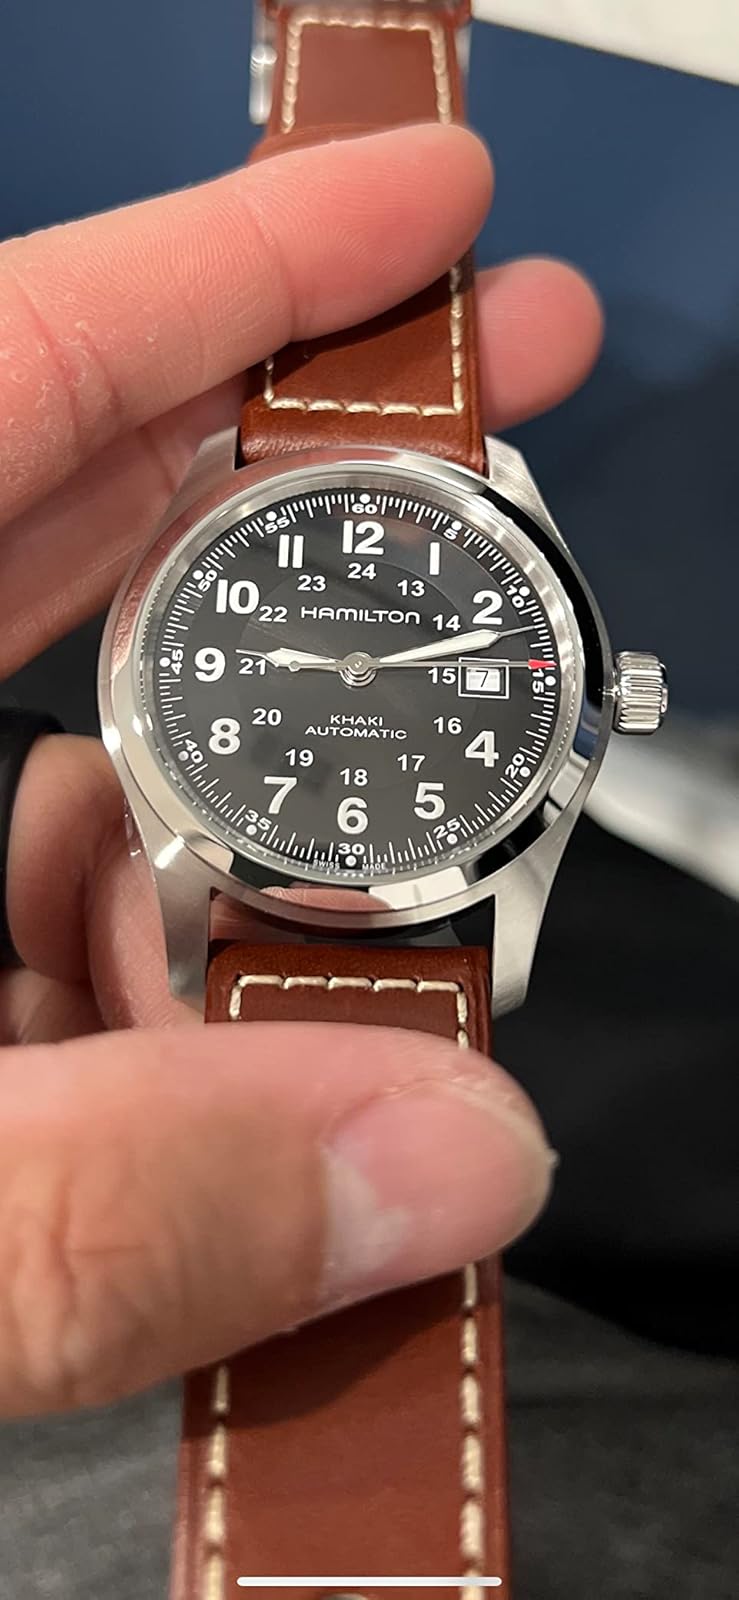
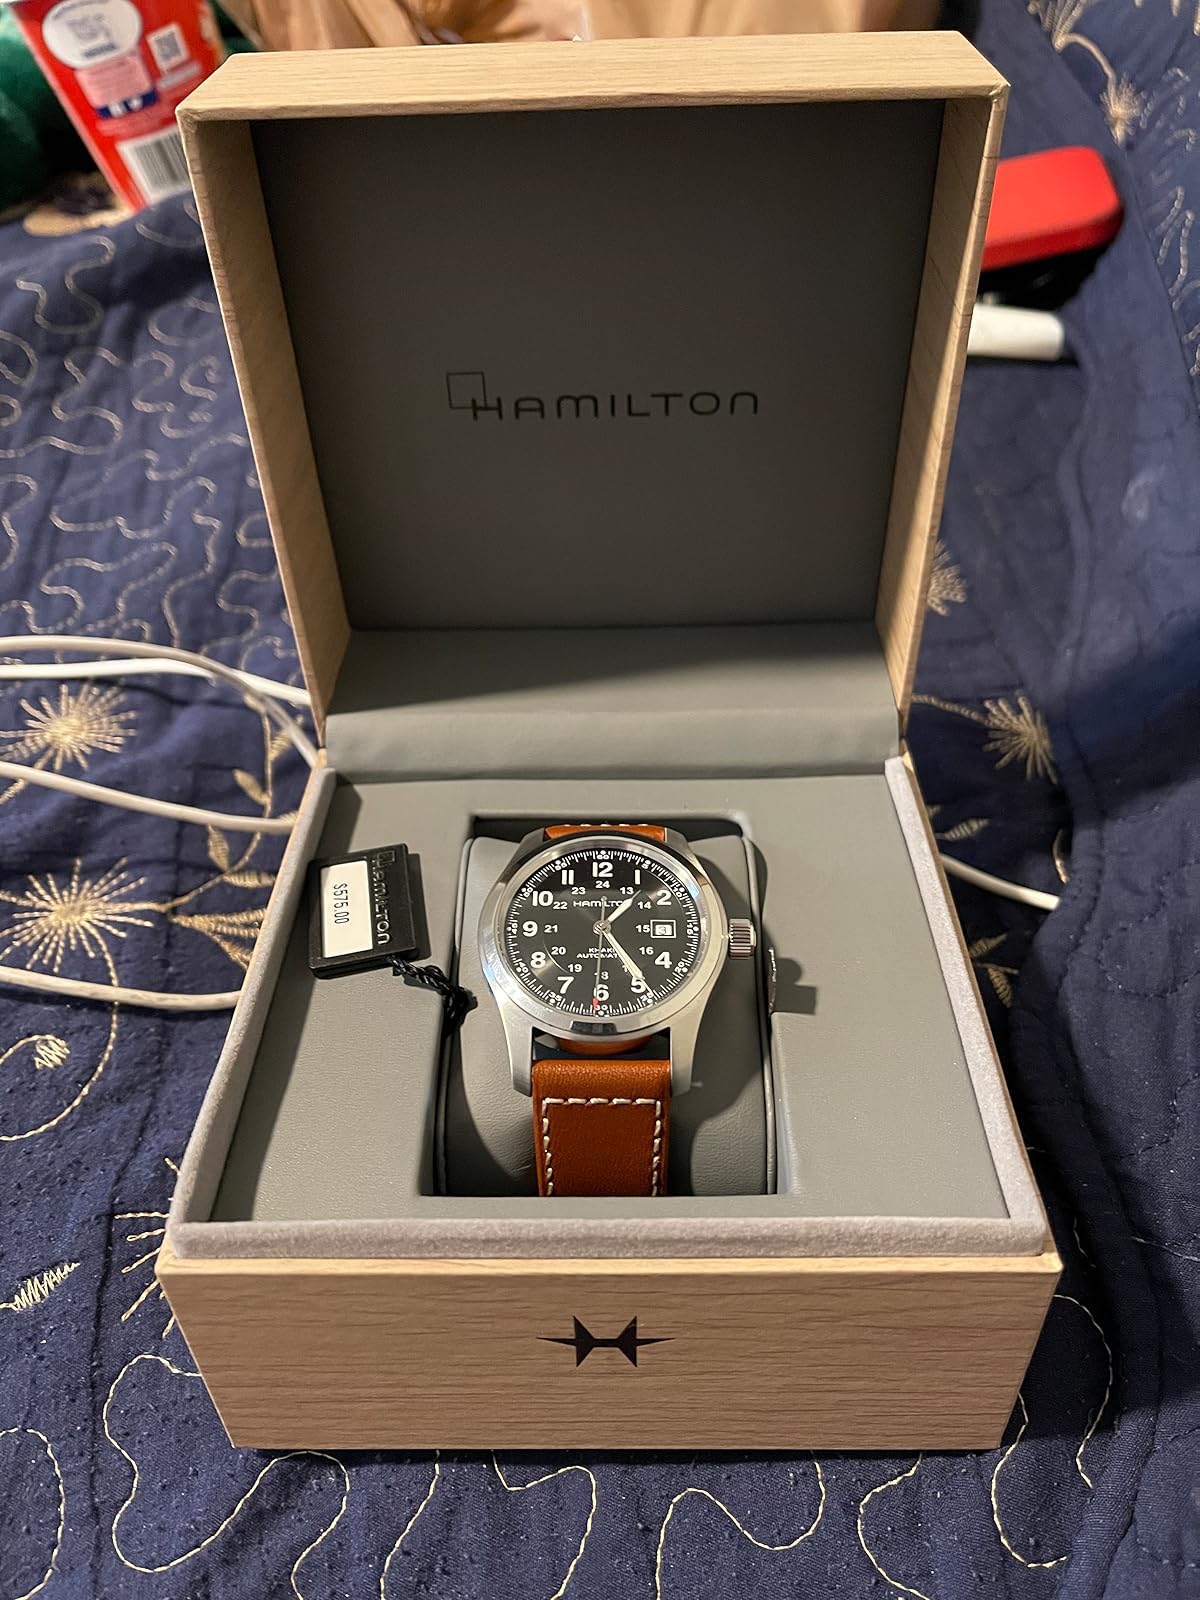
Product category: accessories_watch
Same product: yes